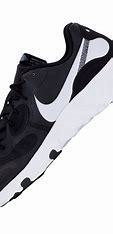
Brand: Nike
Model: Renew Lucent